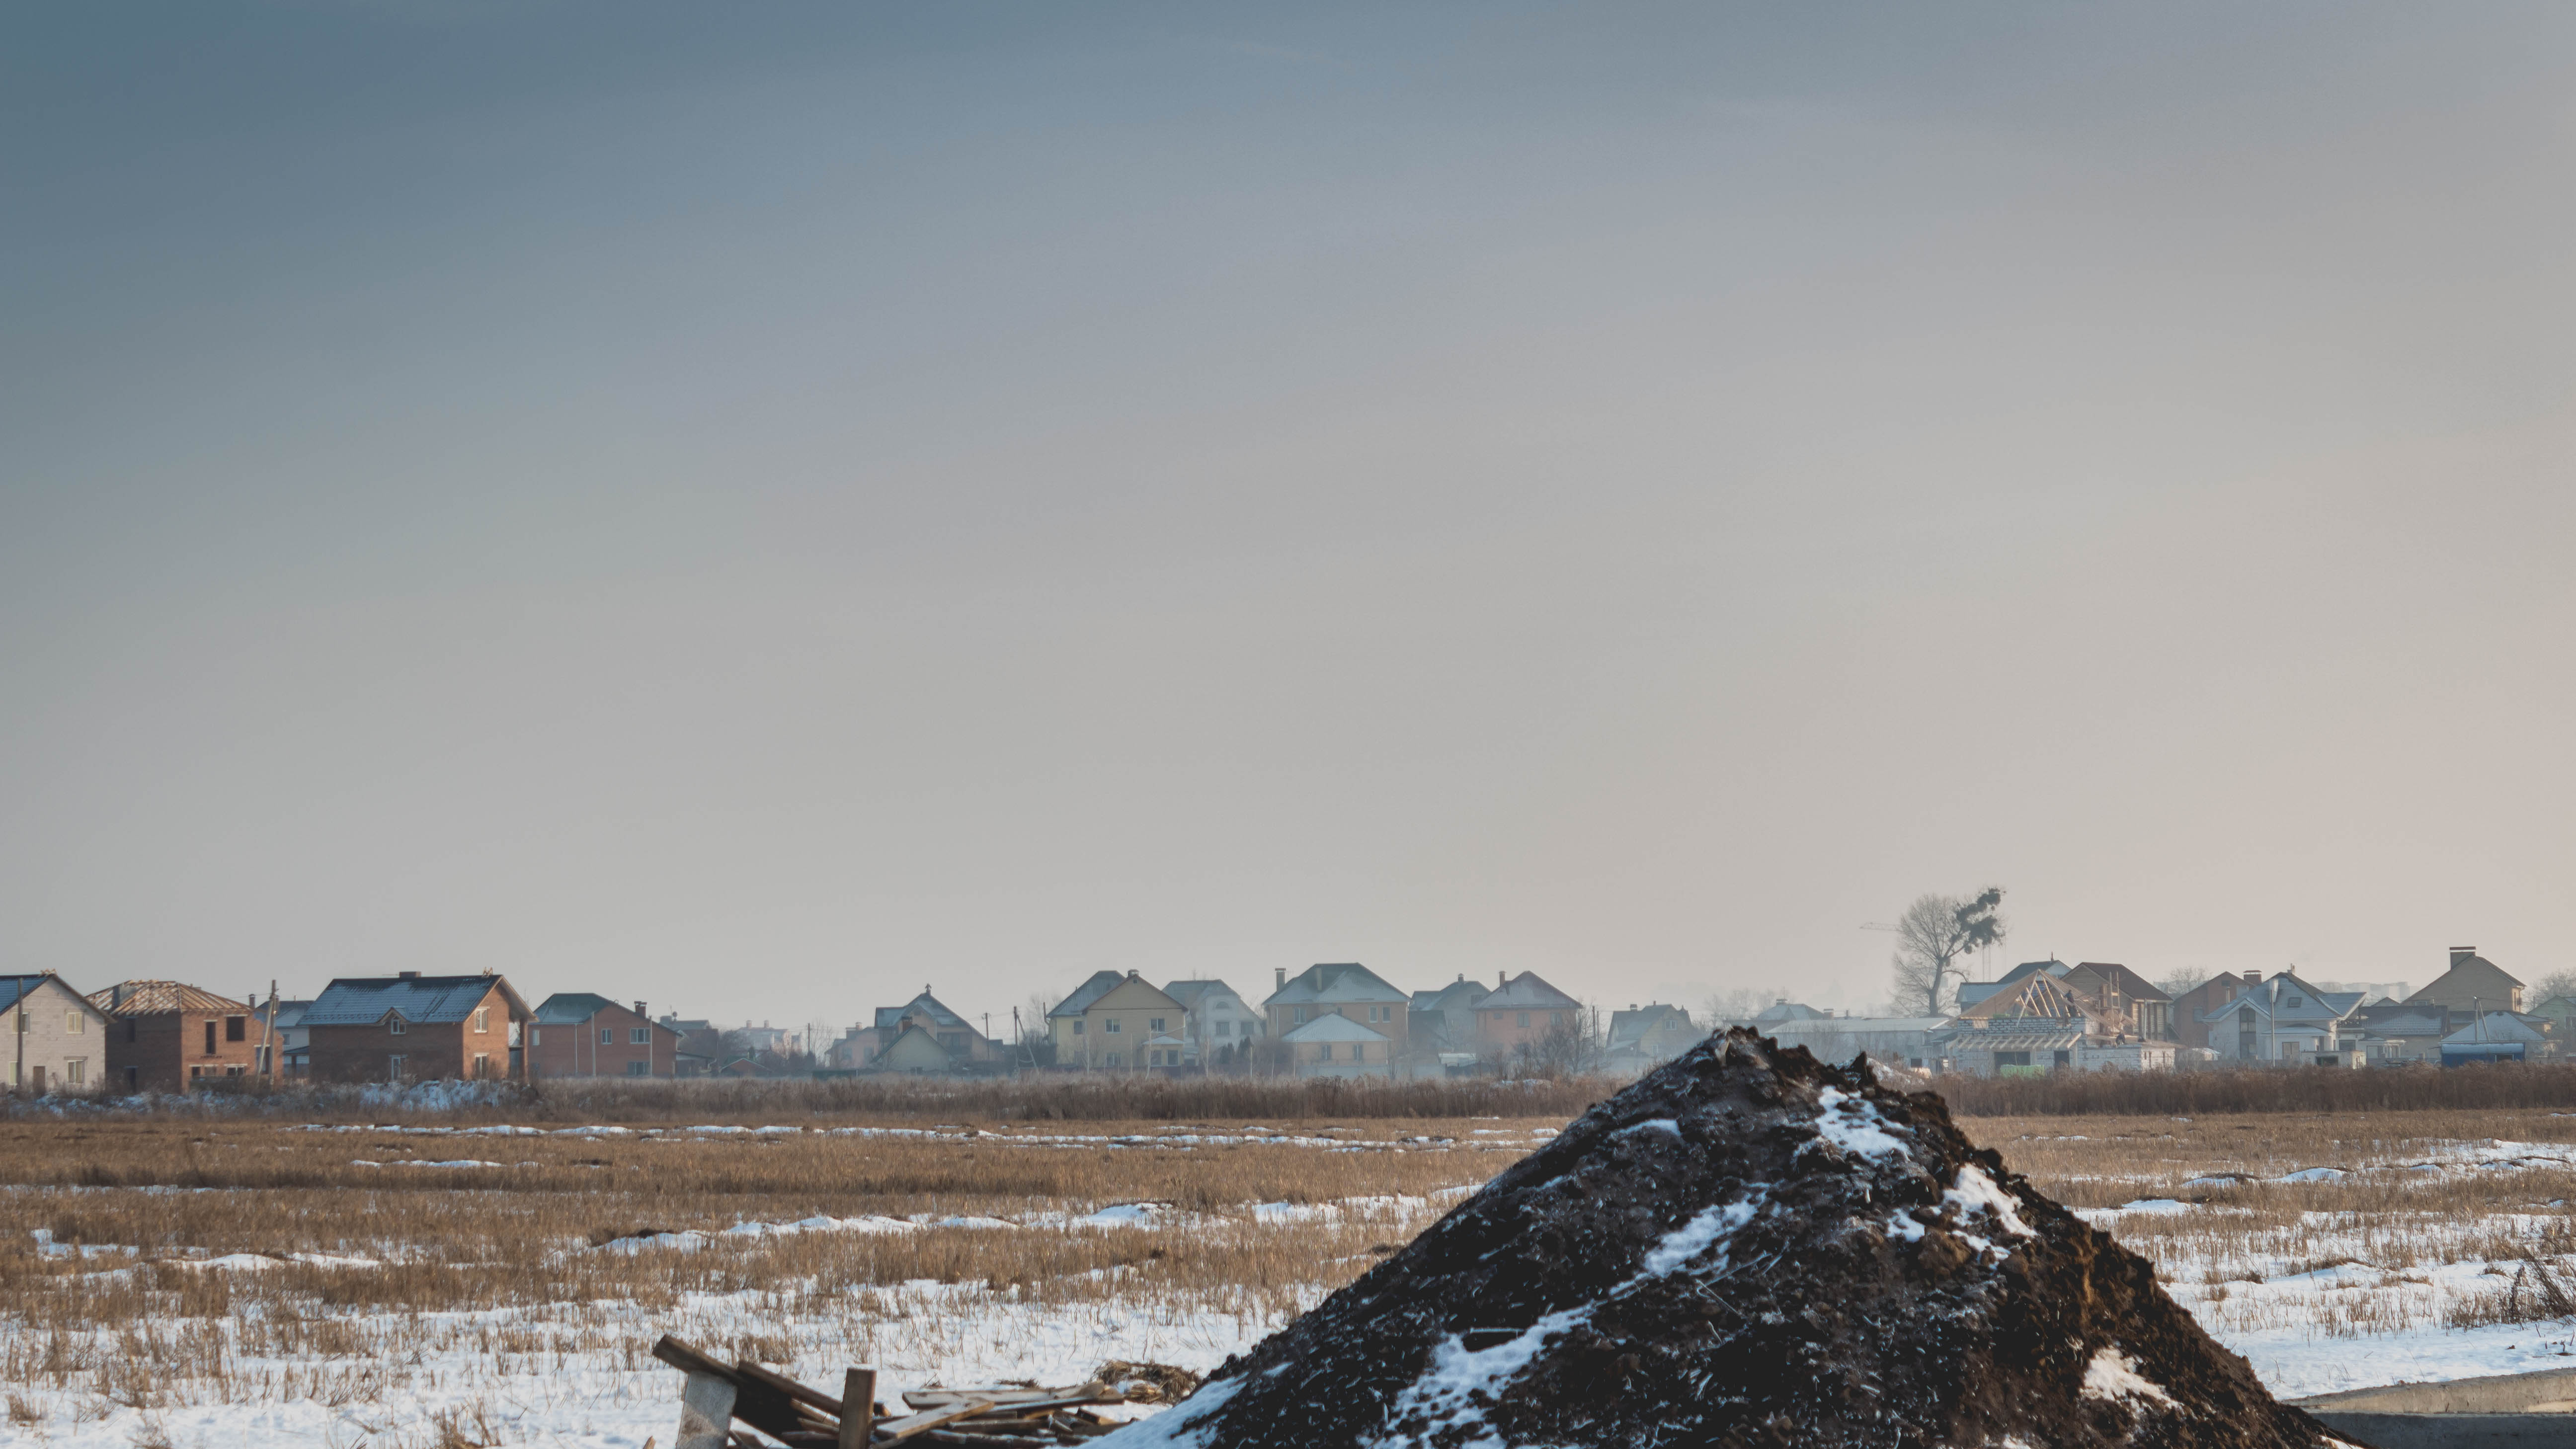
panorama, sky, ecoregion, snow, plant, natural landscape, wood, mountain, landscape, plain, horizon, ice cap, hill, tree, freezing, grassland, frost, geology, mountain range, winter, fell, rock, soil, city, field, ocean, roof, glacial landform, road, arctic, tundra, steppe, summit, evening, coast, massif, glacier, sea, wildlife